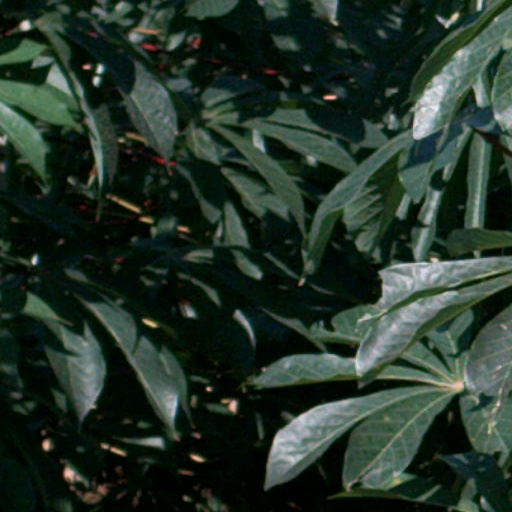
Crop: cassava